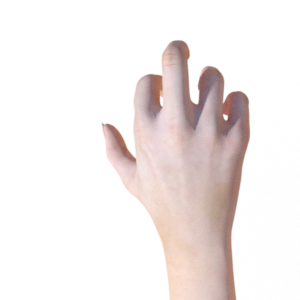
Label: rock